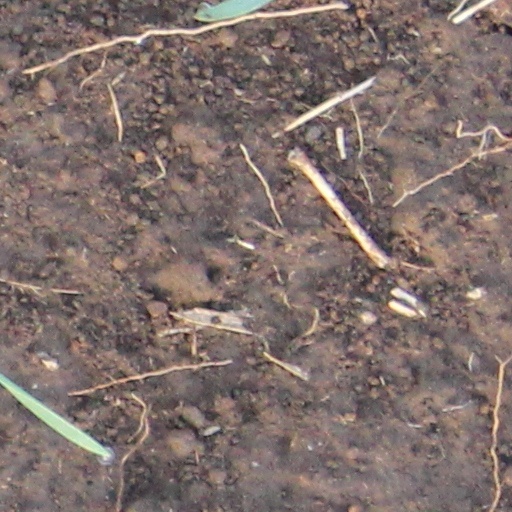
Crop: wheat